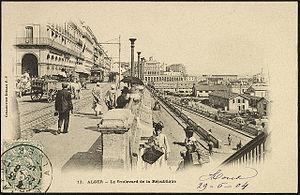
La Société des Chemins de fer sur route d'Algérie a exploité un réseau de chemins à voie étroite en Algérie, entre 1894 et 1935, dans le département d'Alger.